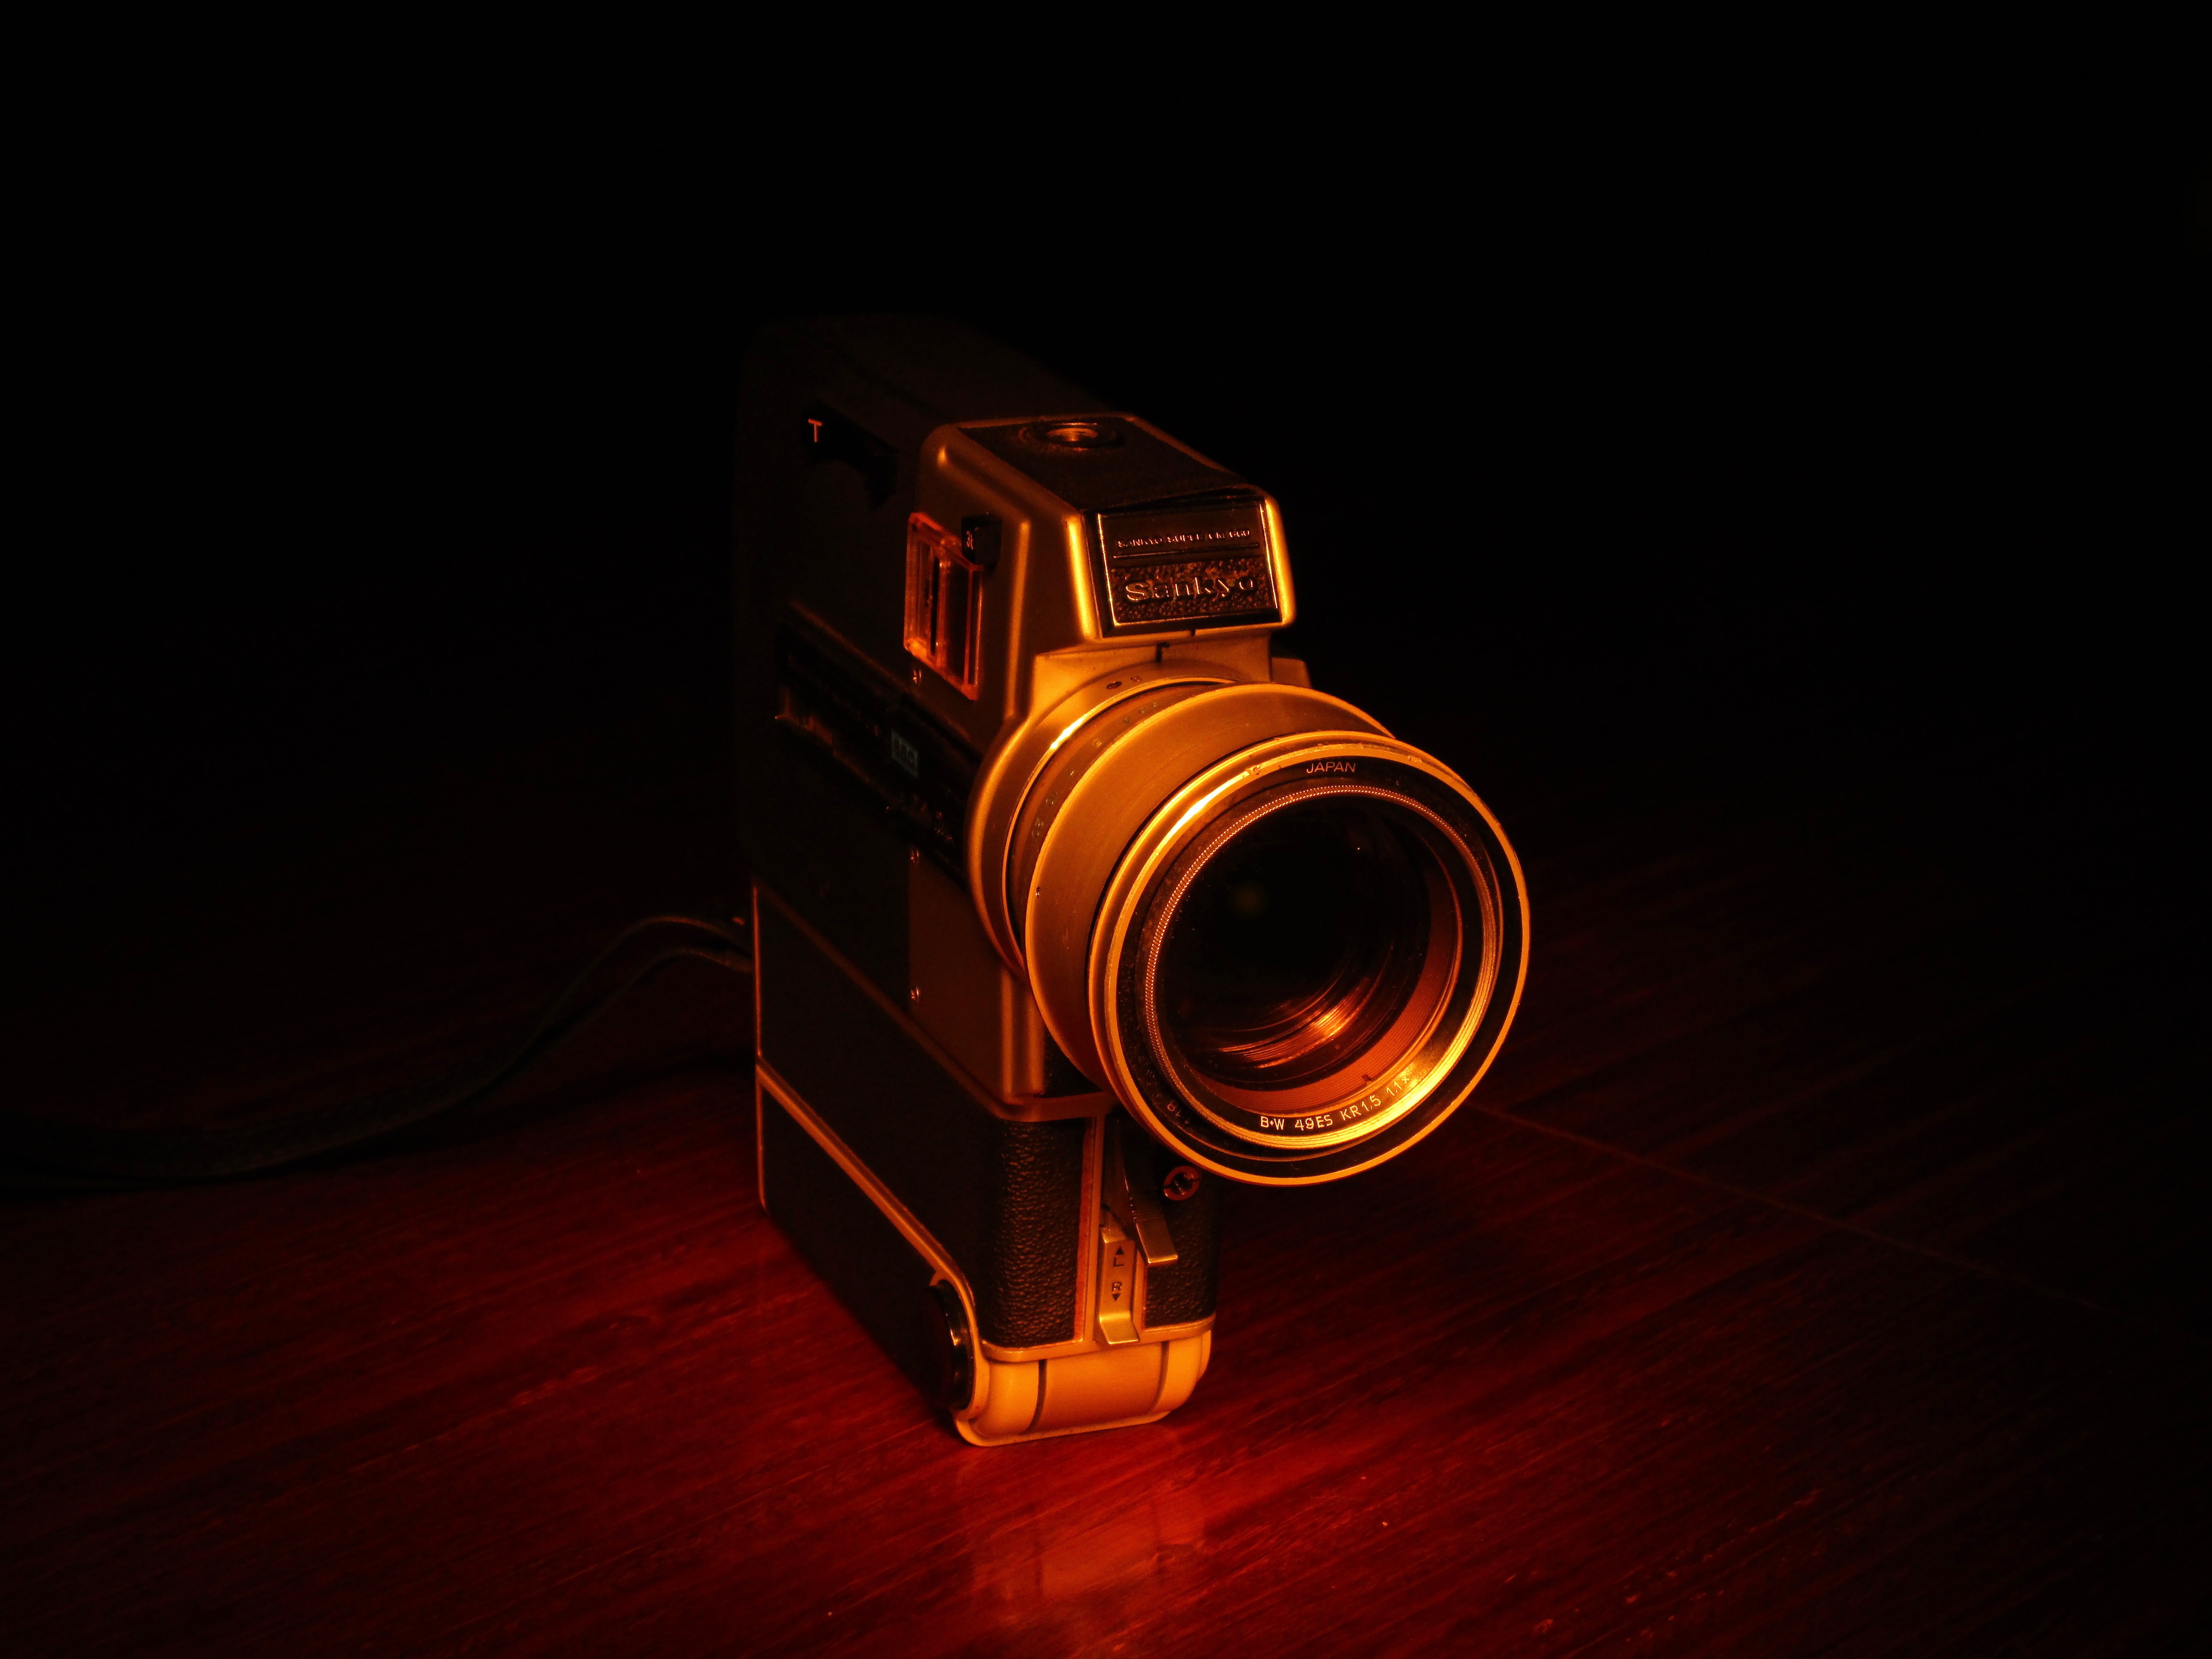
light, night, camera, photography, vintage, old, red, lens, darkness, lighting, reflex, camera lens, shape, cameras optics, filmadora